Féchy

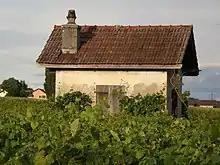
Small house in the vineyards outside Féchy

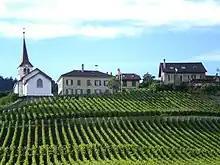
Féchy-Dessus village

Féchy has a population of . , 27.5% of the population are resident foreign nationals. Over the last 10 years (1999–2009 ) the population has changed at a rate of 22.2%. It has changed at a rate of 15.5% due to migration and at a rate of 7% due to births and deaths.